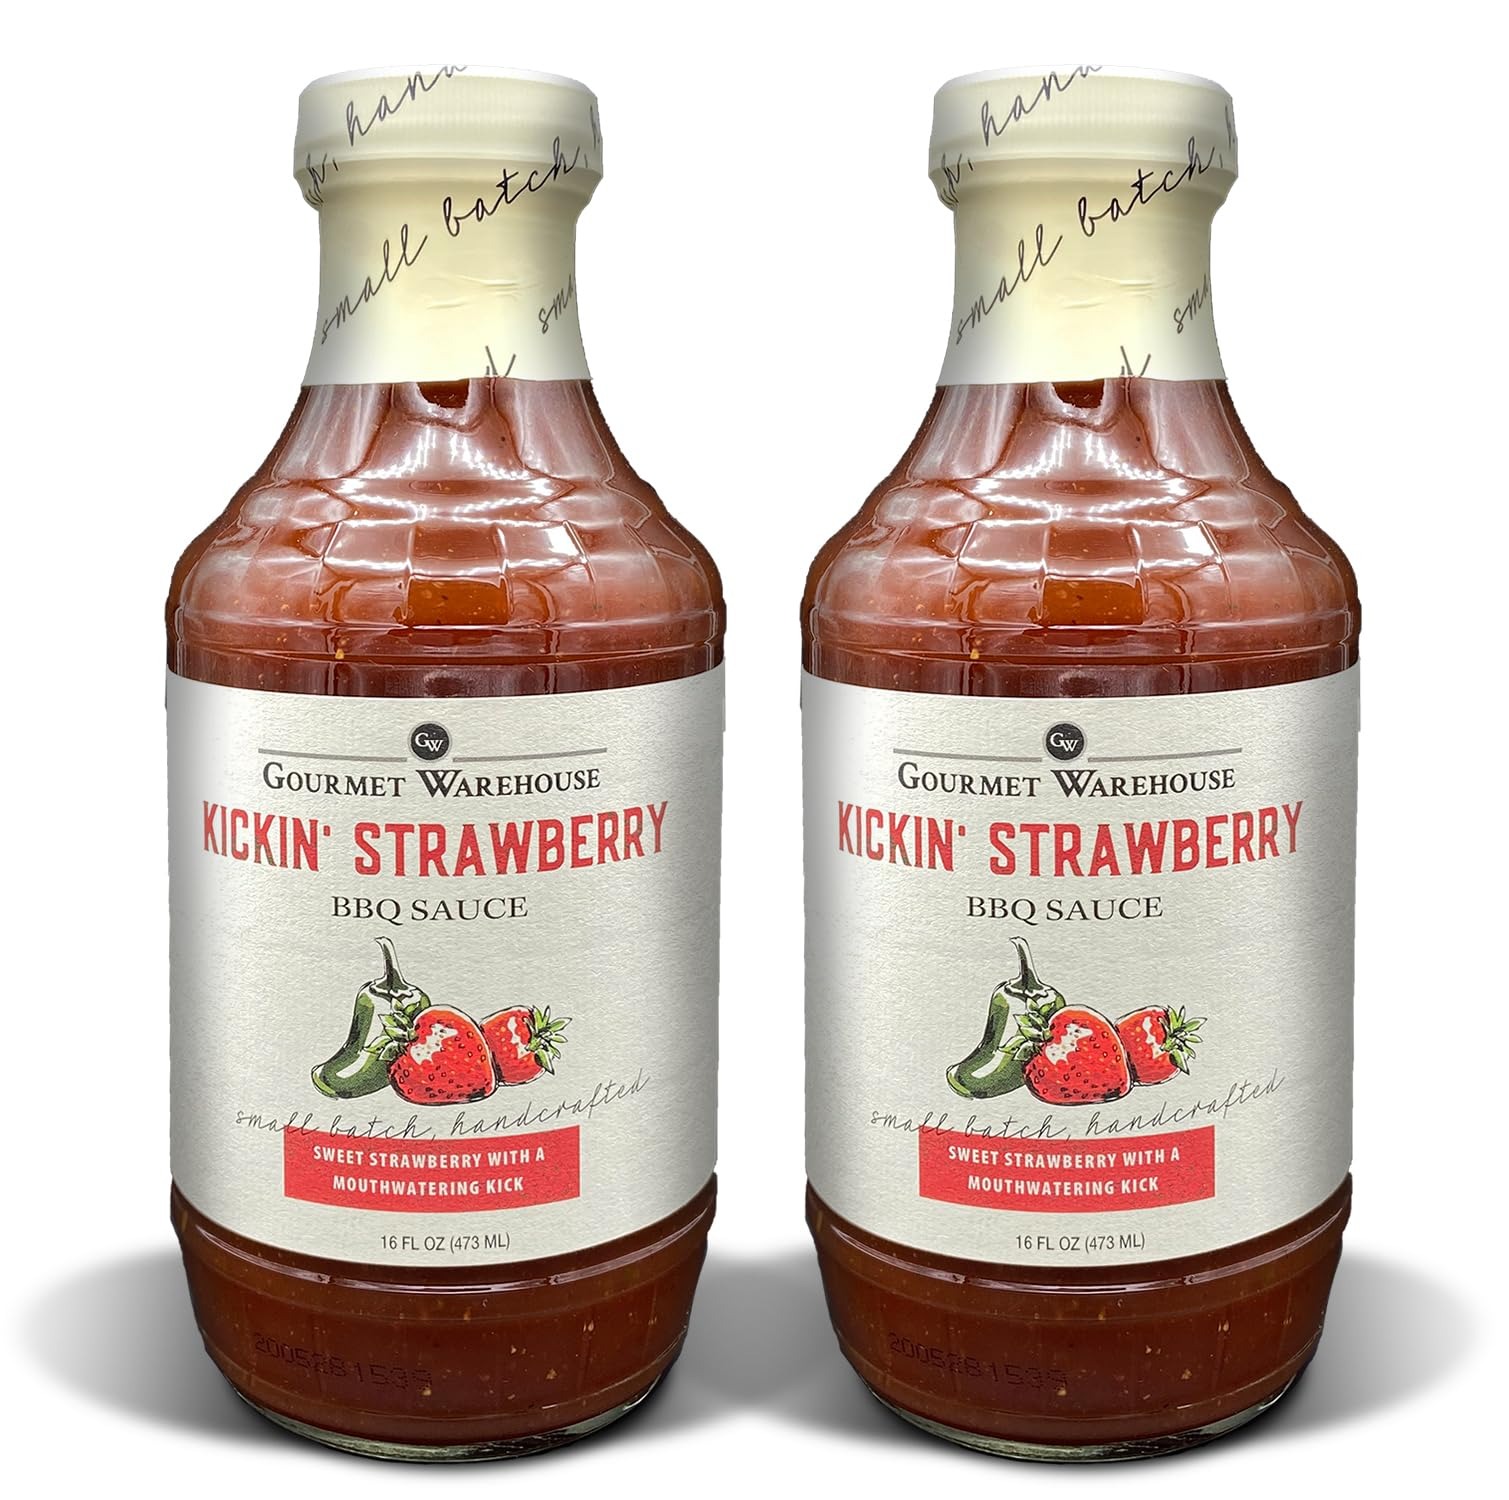
Item Name: Gourmet Warehouse Kickin' Strawberry BBQ Sauce, Premium Barbecue Sauces 16 Ounces No HFCS (Pack of 2)
Bullet Point 1: CRAFT STYLE BBQ SAUCE - Give a flavorful twist to your usual barbecue dish with Gourmet Warehouse’s delicious array of barbecue sauces. Our original recipes have been tried, tasted, tested, and refined until they are perfect and make the grilled meats pop in your mouth with flavor.
Bullet Point 2: HANDCRAFTED IN SMALL BATCHES - We believe in using traditional methods to make our sauces so they retain their freshness, authenticity, and flavor. All our sauces are made in small batches using premium natural ingredients.
Bullet Point 3: 7 LIP-SMACKING FLAVORS - Our barbecue sauces are available in seven delicious flavors each one equally tasty and full of flavor. From fruity sweet BBQ sauce to hot, tangy, and sweet, our range of barbeque sauces contains a flavor for all palates.
Bullet Point 4: GLUTEN-FREE, HFCS-FREE - Our barbecue sauces contain no gluten or High Fructose Corn Syrup making them healthier sauce without sacrificing flavor. We even have a sauce that is sugar-free that is keto, low carb and paleo friendly.
Bullet Point 5: VERSATILE BAR-B-QUE SAUCES - Gourmet Warehouse BBQ sauces can be used with all kinds of meat and vegetables. Use them with fish, chicken, pork, beef, or lamb. Use it to slather on grilled vegetables or fruits. Our sauces reach beyond the typical BBQ sauce and can be used as a sauce for chicken wings, finishing sauces and even as a dip.
Value: 1.0
Unit: Count

Price: 22.99